Code of a Killer

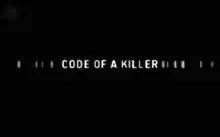
Opening title

Code of a Killer is a three-part British police drama television series which tells the true story of Alec Jeffreys' discovery of DNA fingerprinting and its introductory use by Detective David Baker in catching the double murderer Colin Pitchfork. Filming commenced in late September 2014, and the program aired on the ITV network, on 6 and 13 April 2015. Endemol Shine handled international distribution of the series.